Haigerloch research reactor

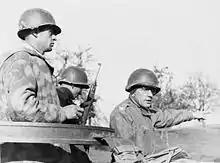
Boris Pash (right) during the Alsos III mission in Hechingen

In 1943, all major German cities were under threat from Allied bombing raids. As a result, it was decided to relocate the KWIP to a more rural area. The suggestion to use the Hohenzollerische Lande for this probably came from the head of the Physics Division in the Reichsforschungsrat, Walther Gerlach, who had studied at the University of Tübingen and was a professor there in the late 1920s, making him familiar with the area. Another reason for selecting southern Germany was that it had been largely spared from air raids up until then. Additionally, the scientists involved favored this location to avoid the risk of being captured by the Soviets in the event of defeat.